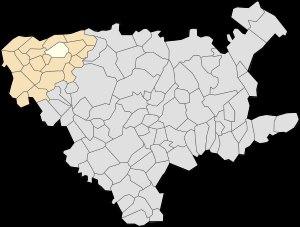
Mazinghem est une commune française située dans le département du Pas-de-Calais en région Hauts-de-France.